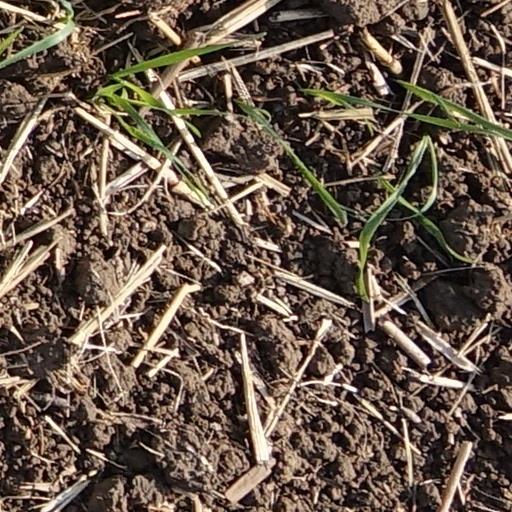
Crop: wheat